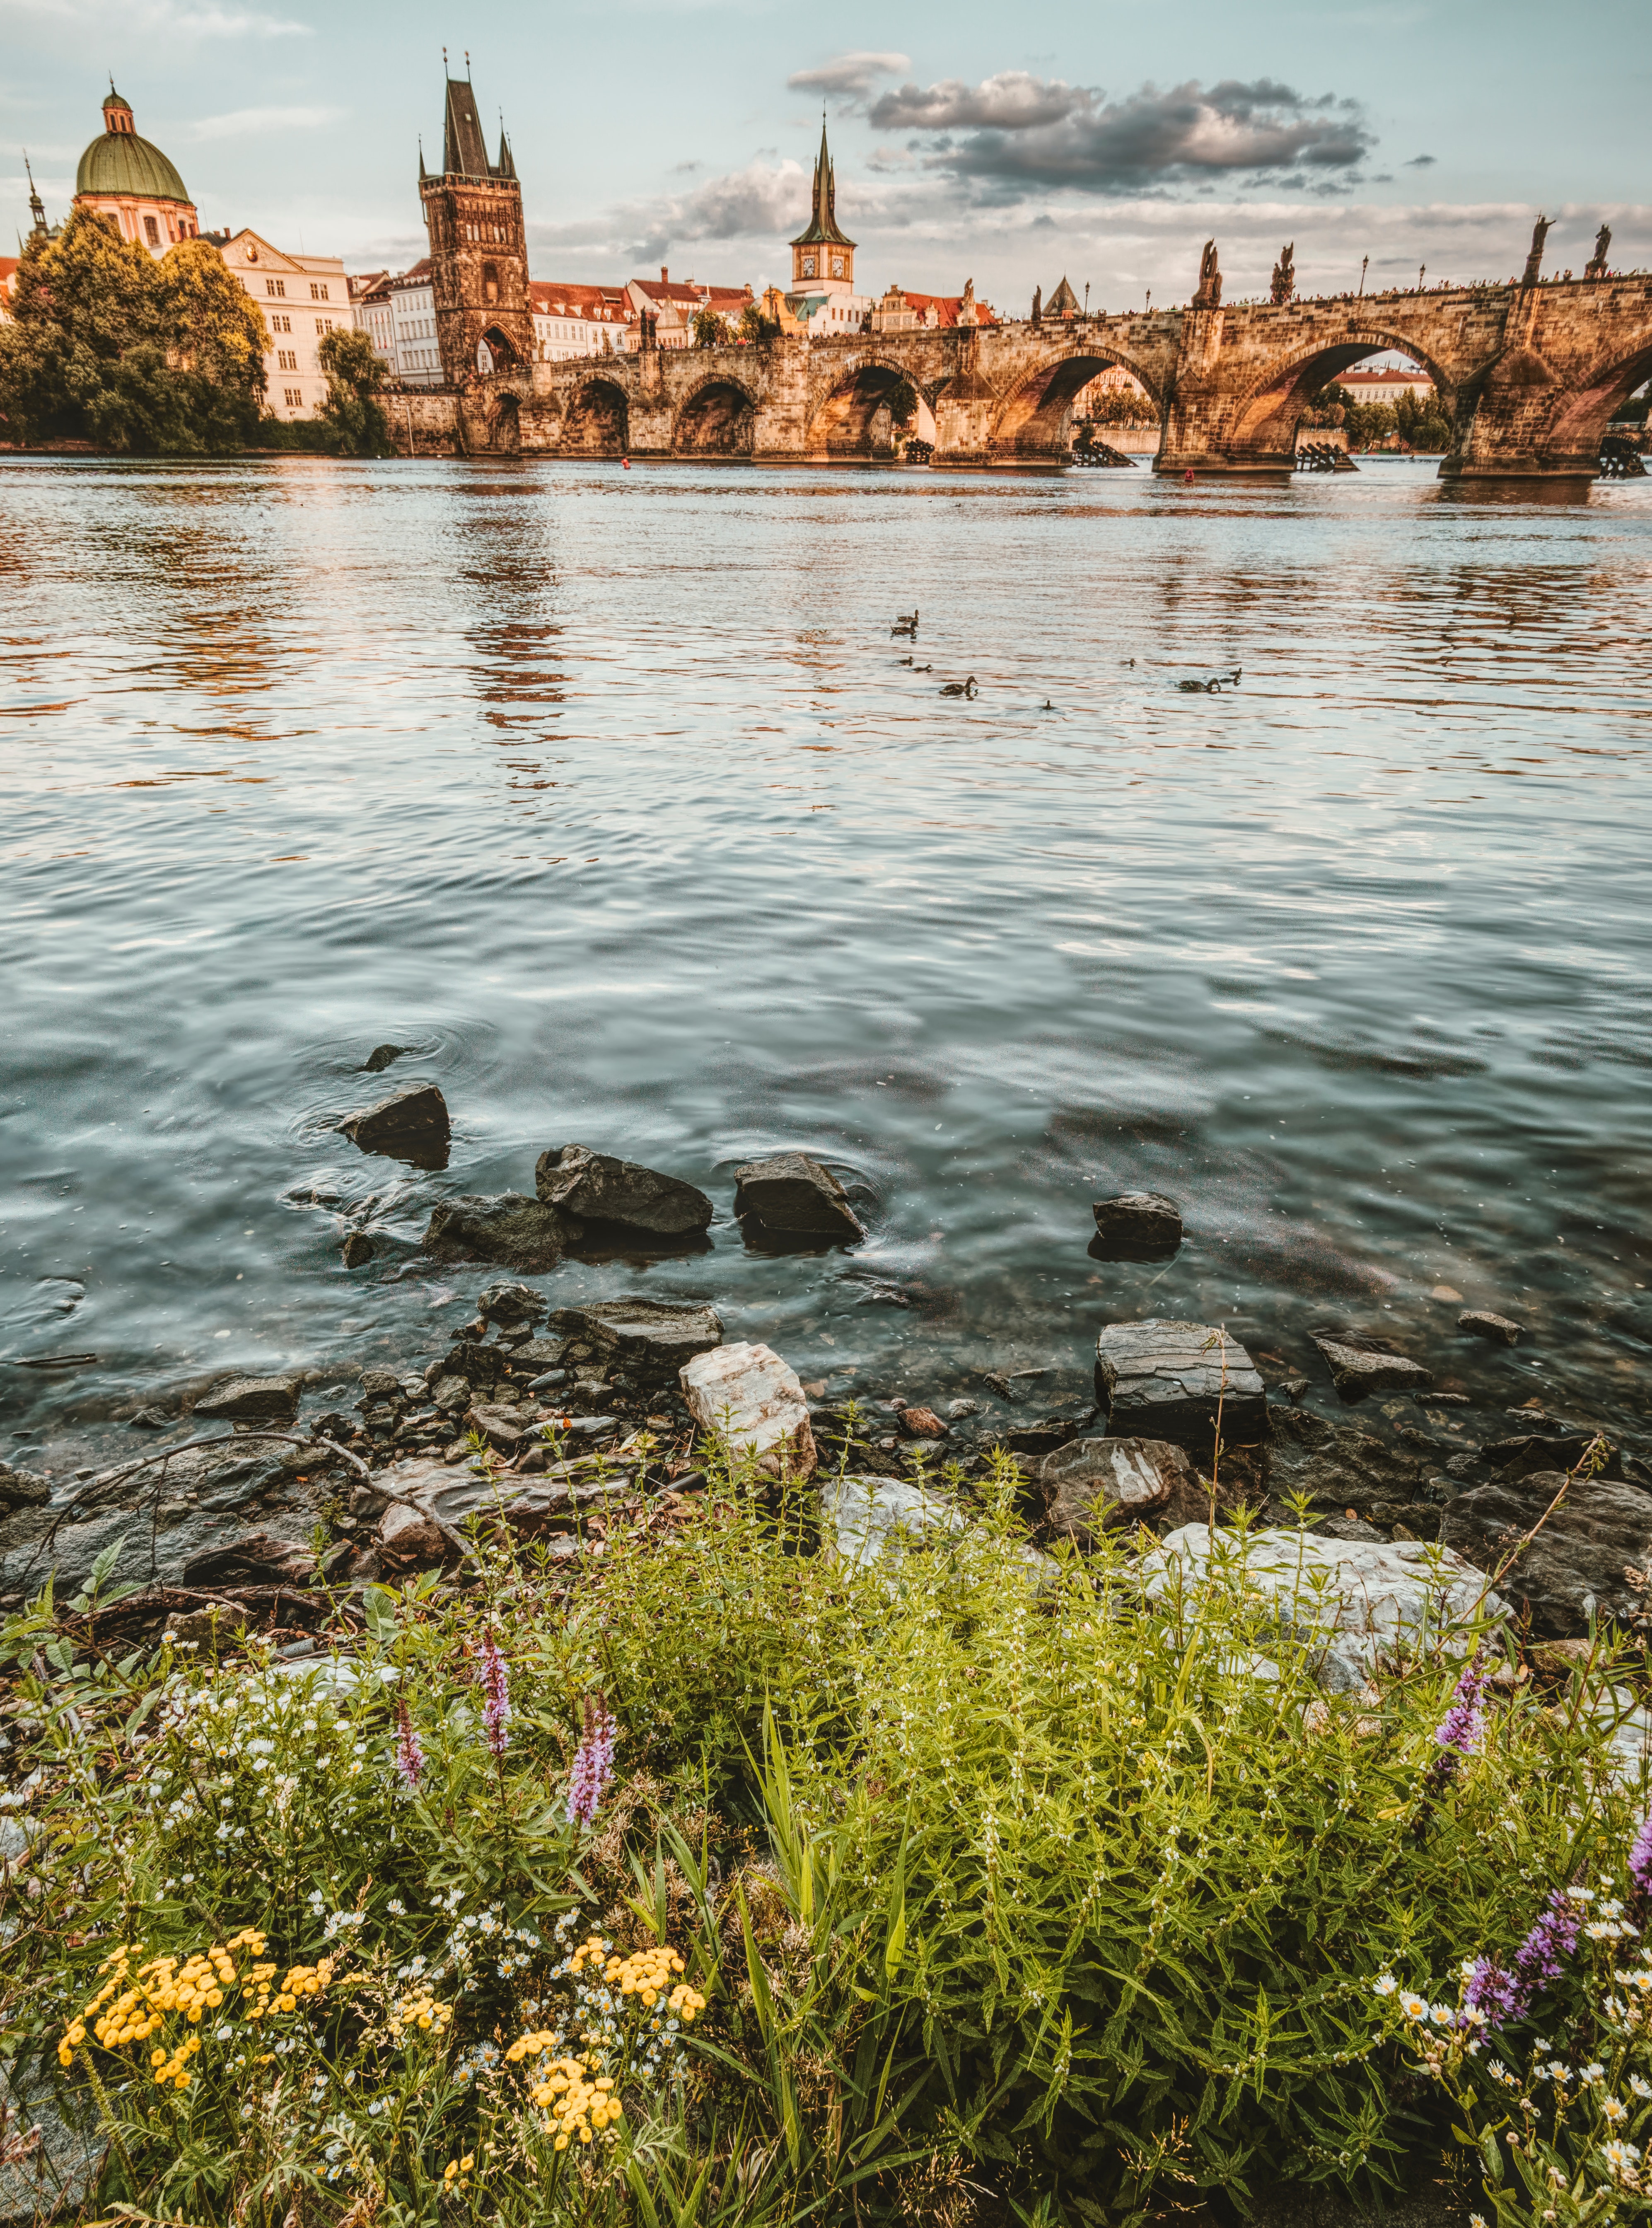
water, vegetation, sky, shore, sea, coast, river, grass, rock, bank, waterway, reflection, spring, landscape, cloud, summer, plant, wildflower, lake, coastal and oceanic landforms, tourism, ocean, city, inlet, vacation, evening, bay, sunset, sunrise, mountain